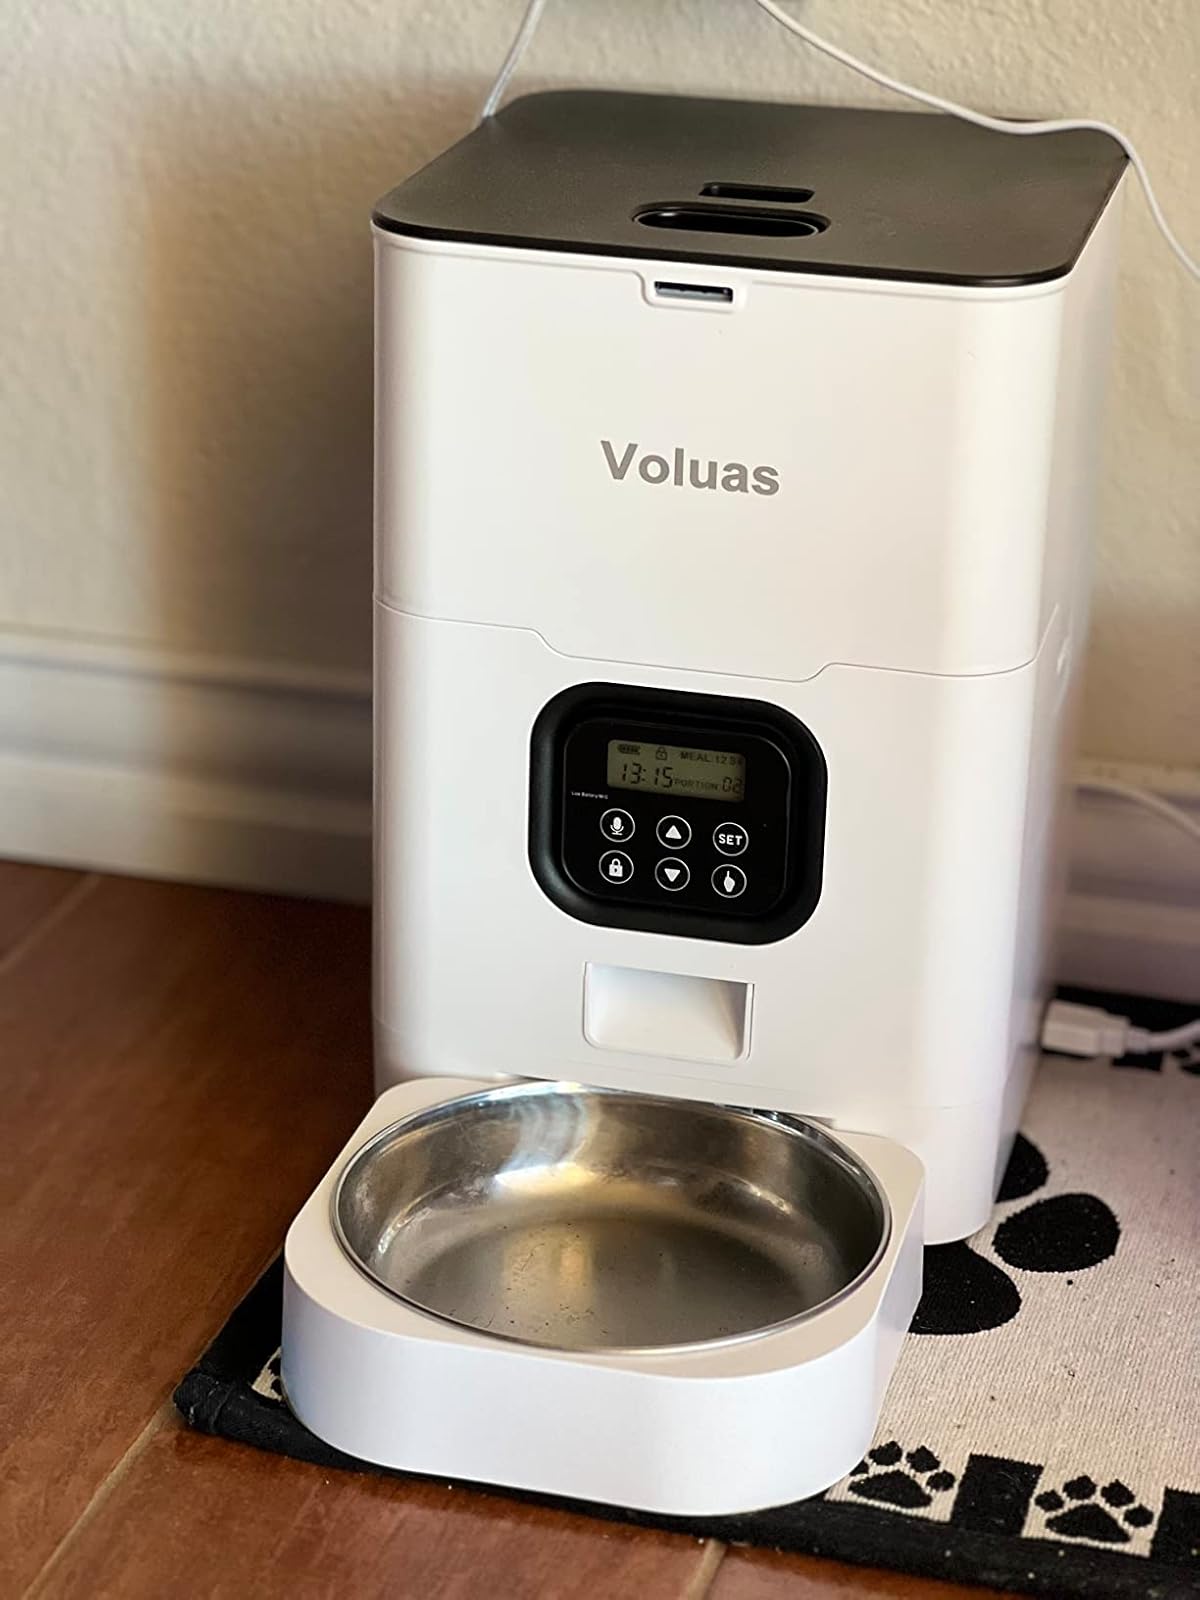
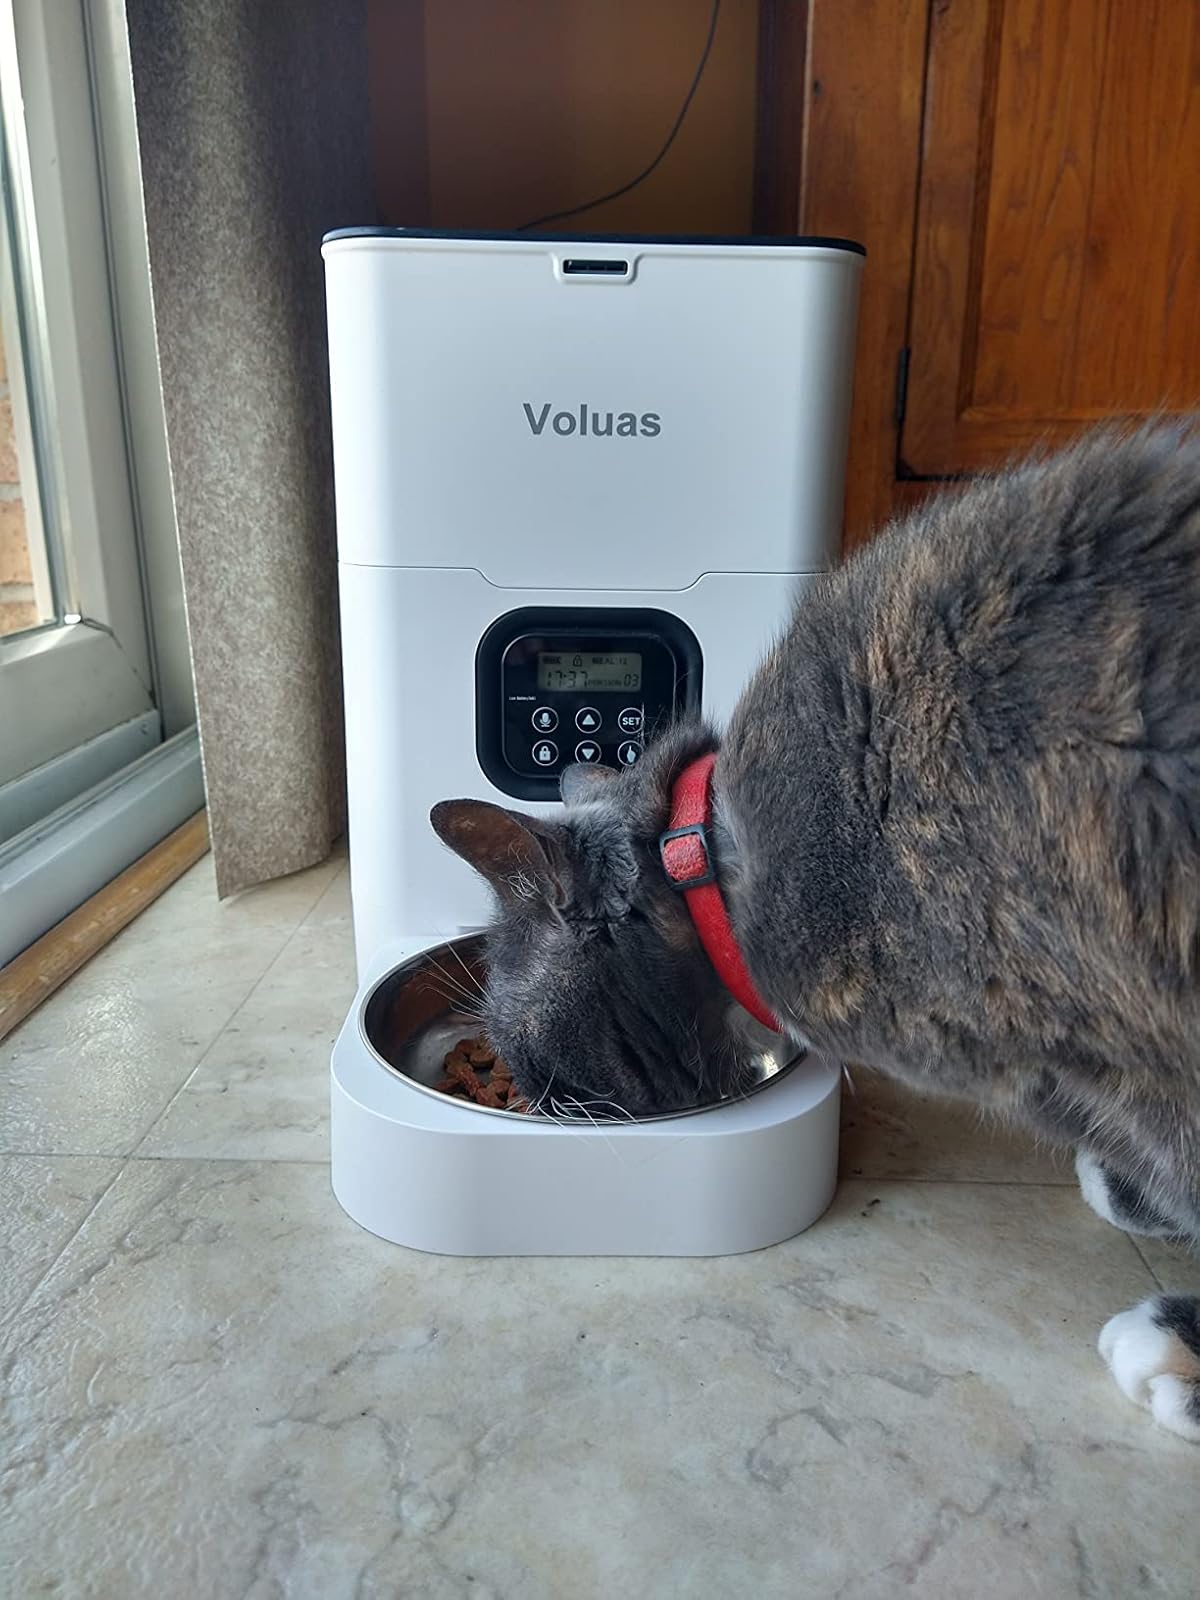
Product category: items_feeder
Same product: yes